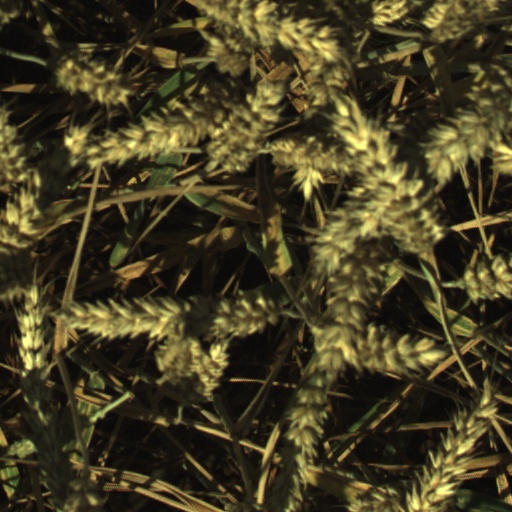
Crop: wheat